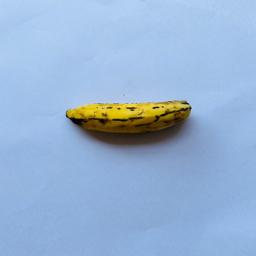
Banana variety: Sabri Kola